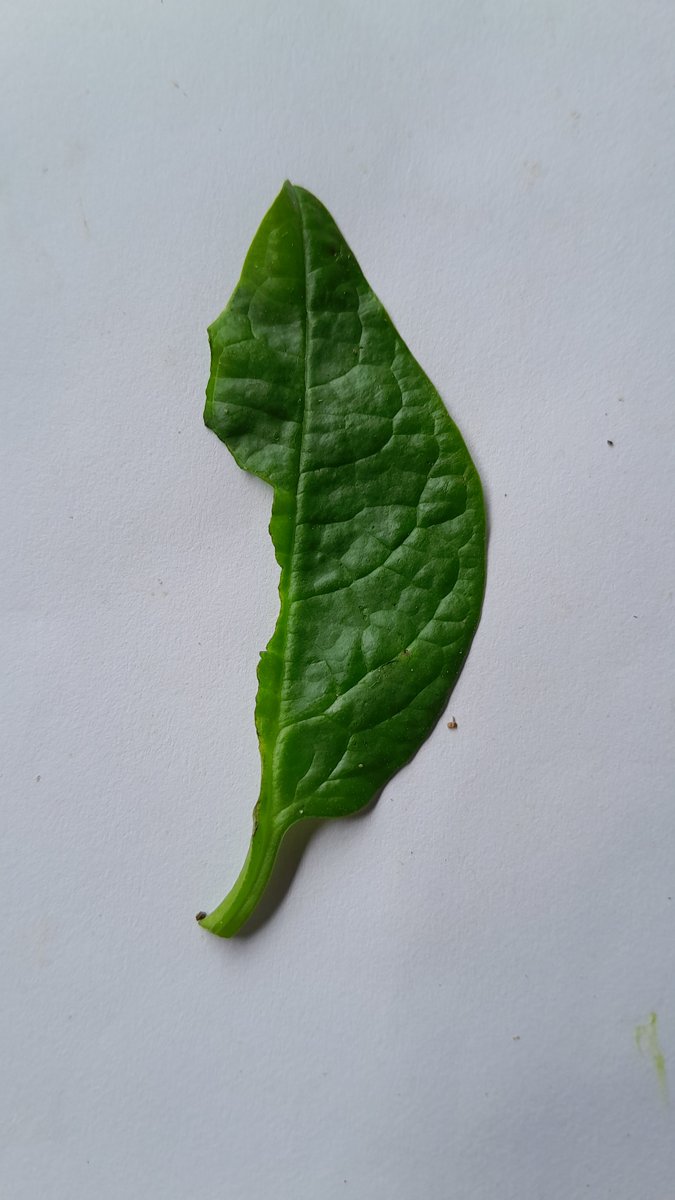
Label: Pest-Damage